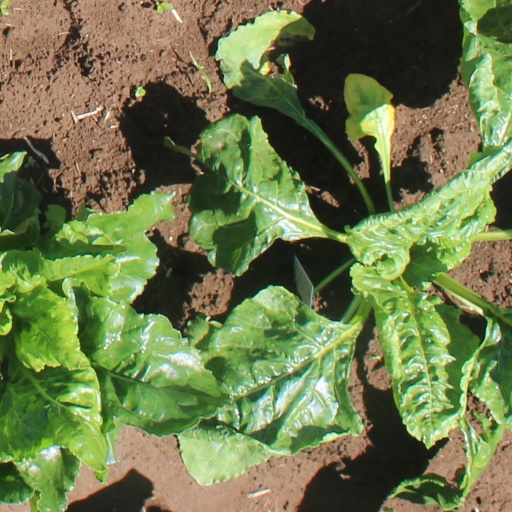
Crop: sugar beet